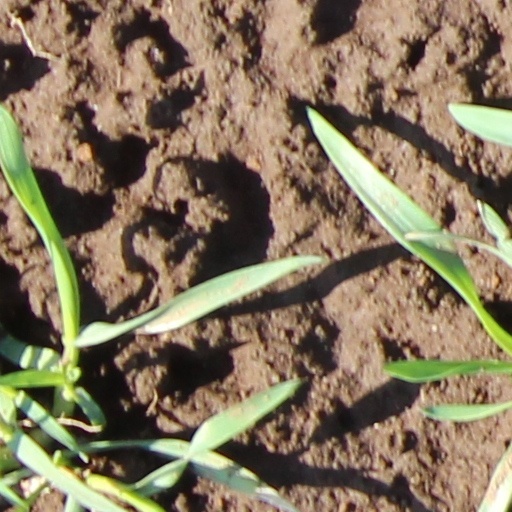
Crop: wheat